Myrbostad Church

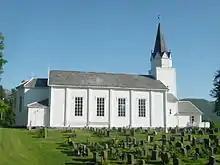
View of the church

Myrbostad Church is a parish church of the Church of Norway in Hustadvika Municipality in Møre og Romsdal county, Norway. It is located on the east side of the village of Elnesvågen at the inner end of the Frænfjorden. It is one of the two churches for the "Vågøy og Myrbostad" parish which is part of the Molde domprosti (arch-deanery) in the Diocese of Møre. The white, wooden church was built in a long church design in 1880 using plans drawn up by the Christiania-based architect Johannes Henrik Nissen. The church seats about 400 people.